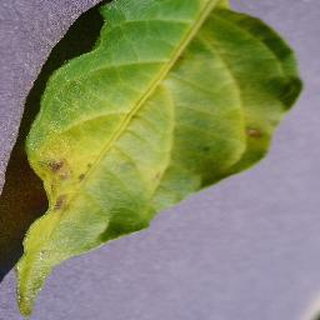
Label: bell_pepper_bacterial_spot